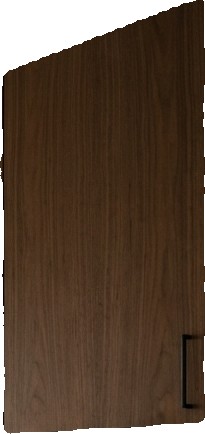
Surface category: cabinetry